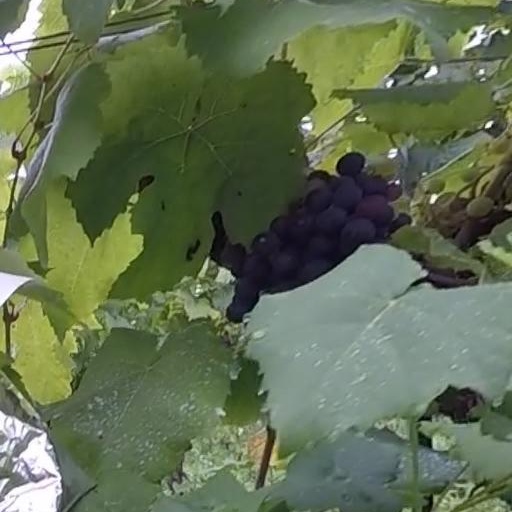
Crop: grape